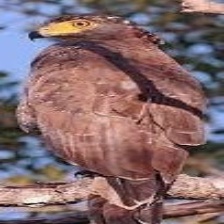
Species: CRESTED SERPENT EAGLE
Scientific name: SPILORNIS CHEELA